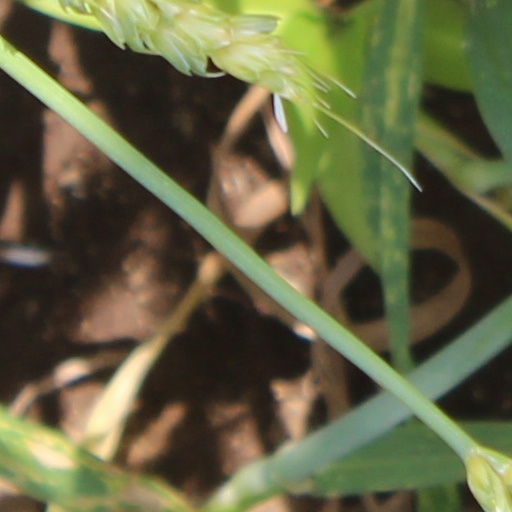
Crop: wheat